Nasser Al Saeed

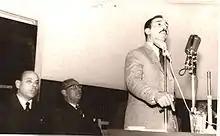
Nasser Al Saeed in 1956

Nasser Al Saeed (born 1923) was a Saudi Arabian writer and the founder of the Arabian Peninsula People's Union (APPU). He was one of the most significant critics of the Saudi royal family. He was kidnapped in December 1979 in Beirut, Lebanon, and his whereabouts have been unknown since then. His case is the first reported instance of the state-sponsored abduction by Saudi Arabia.